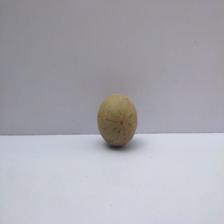
Size: Small